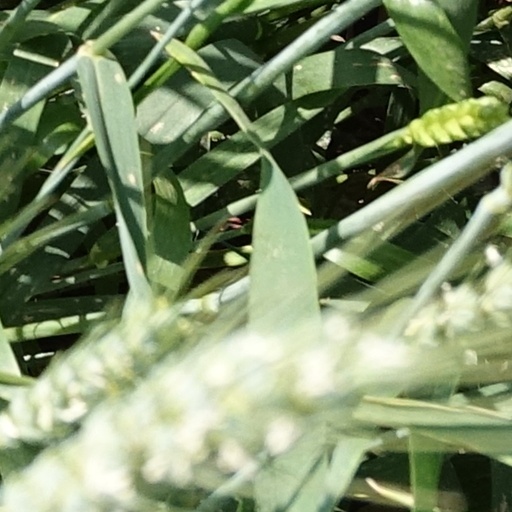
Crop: wheat